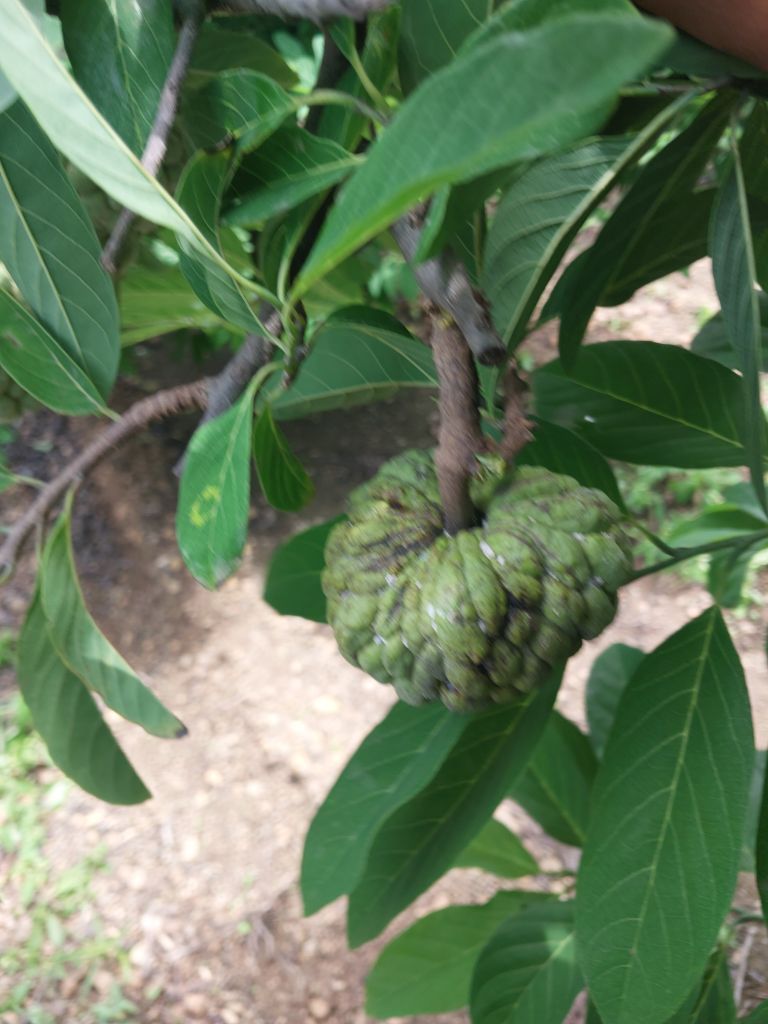
Disease label: Leaf spot on fruit